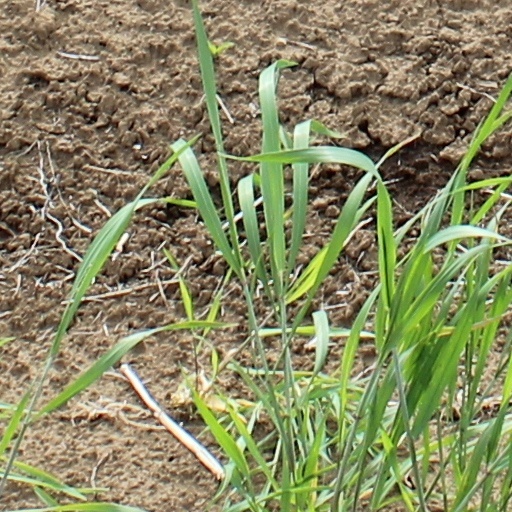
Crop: wheat